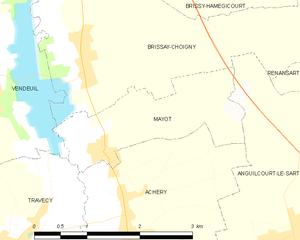
Carte des communes françaises: Mayot